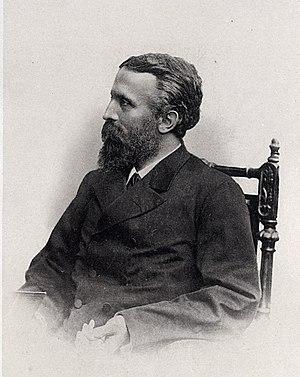
Richard Paul Wülker est un angliciste allemand né le 29 juillet 1845 à Francfort-sur-le-Main et mort le 8 août 1910 à Leipzig.